Tornado myths

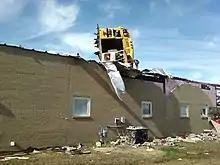
A 2008 tornado lifted this school bus and flipped it on top of an elementary school in Caledonia, Mississippi.

Often people try to avoid or outrun a tornado in a vehicle. Although cars can travel faster than the average tornado, the directive from the National Weather Service is for house-dwellers in the path of a tornado to take shelter at home rather than risk an escape by vehicle. This is a result of several factors and statistics. An interior room inside a well-built frame house (especially one with a basement) provides a reasonable degree of protection from all but the most violent tornadoes. Underground tornado shelters, as well as extremely strong structures such as bank vaults, offer almost complete protection. Cars, on the other hand, can be heavily damaged by even weak tornadoes, and in violent tornadoes they can be thrown large distances, even into buildings. High-profile vehicles such as buses and tractor trailers are even more vulnerable to high winds.